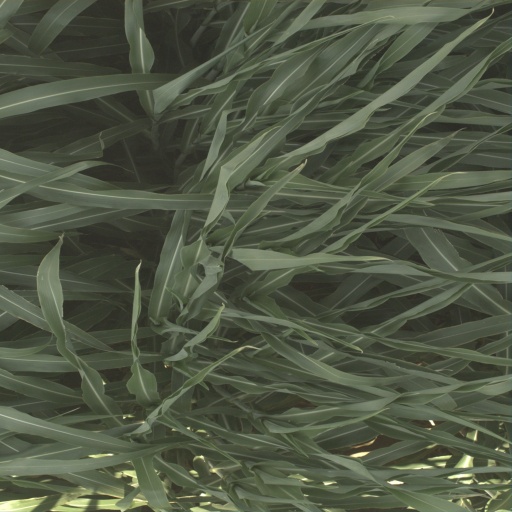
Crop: sorghum